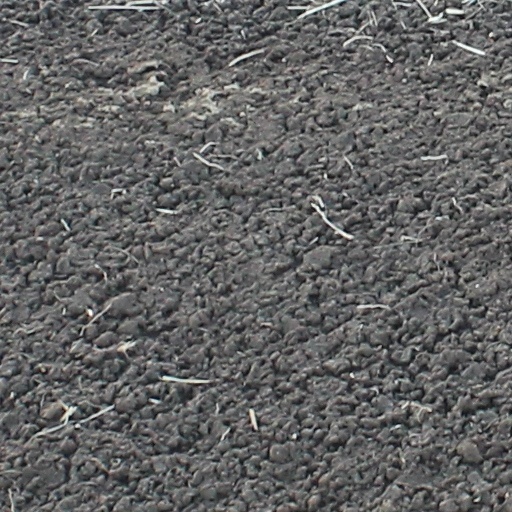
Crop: wheat